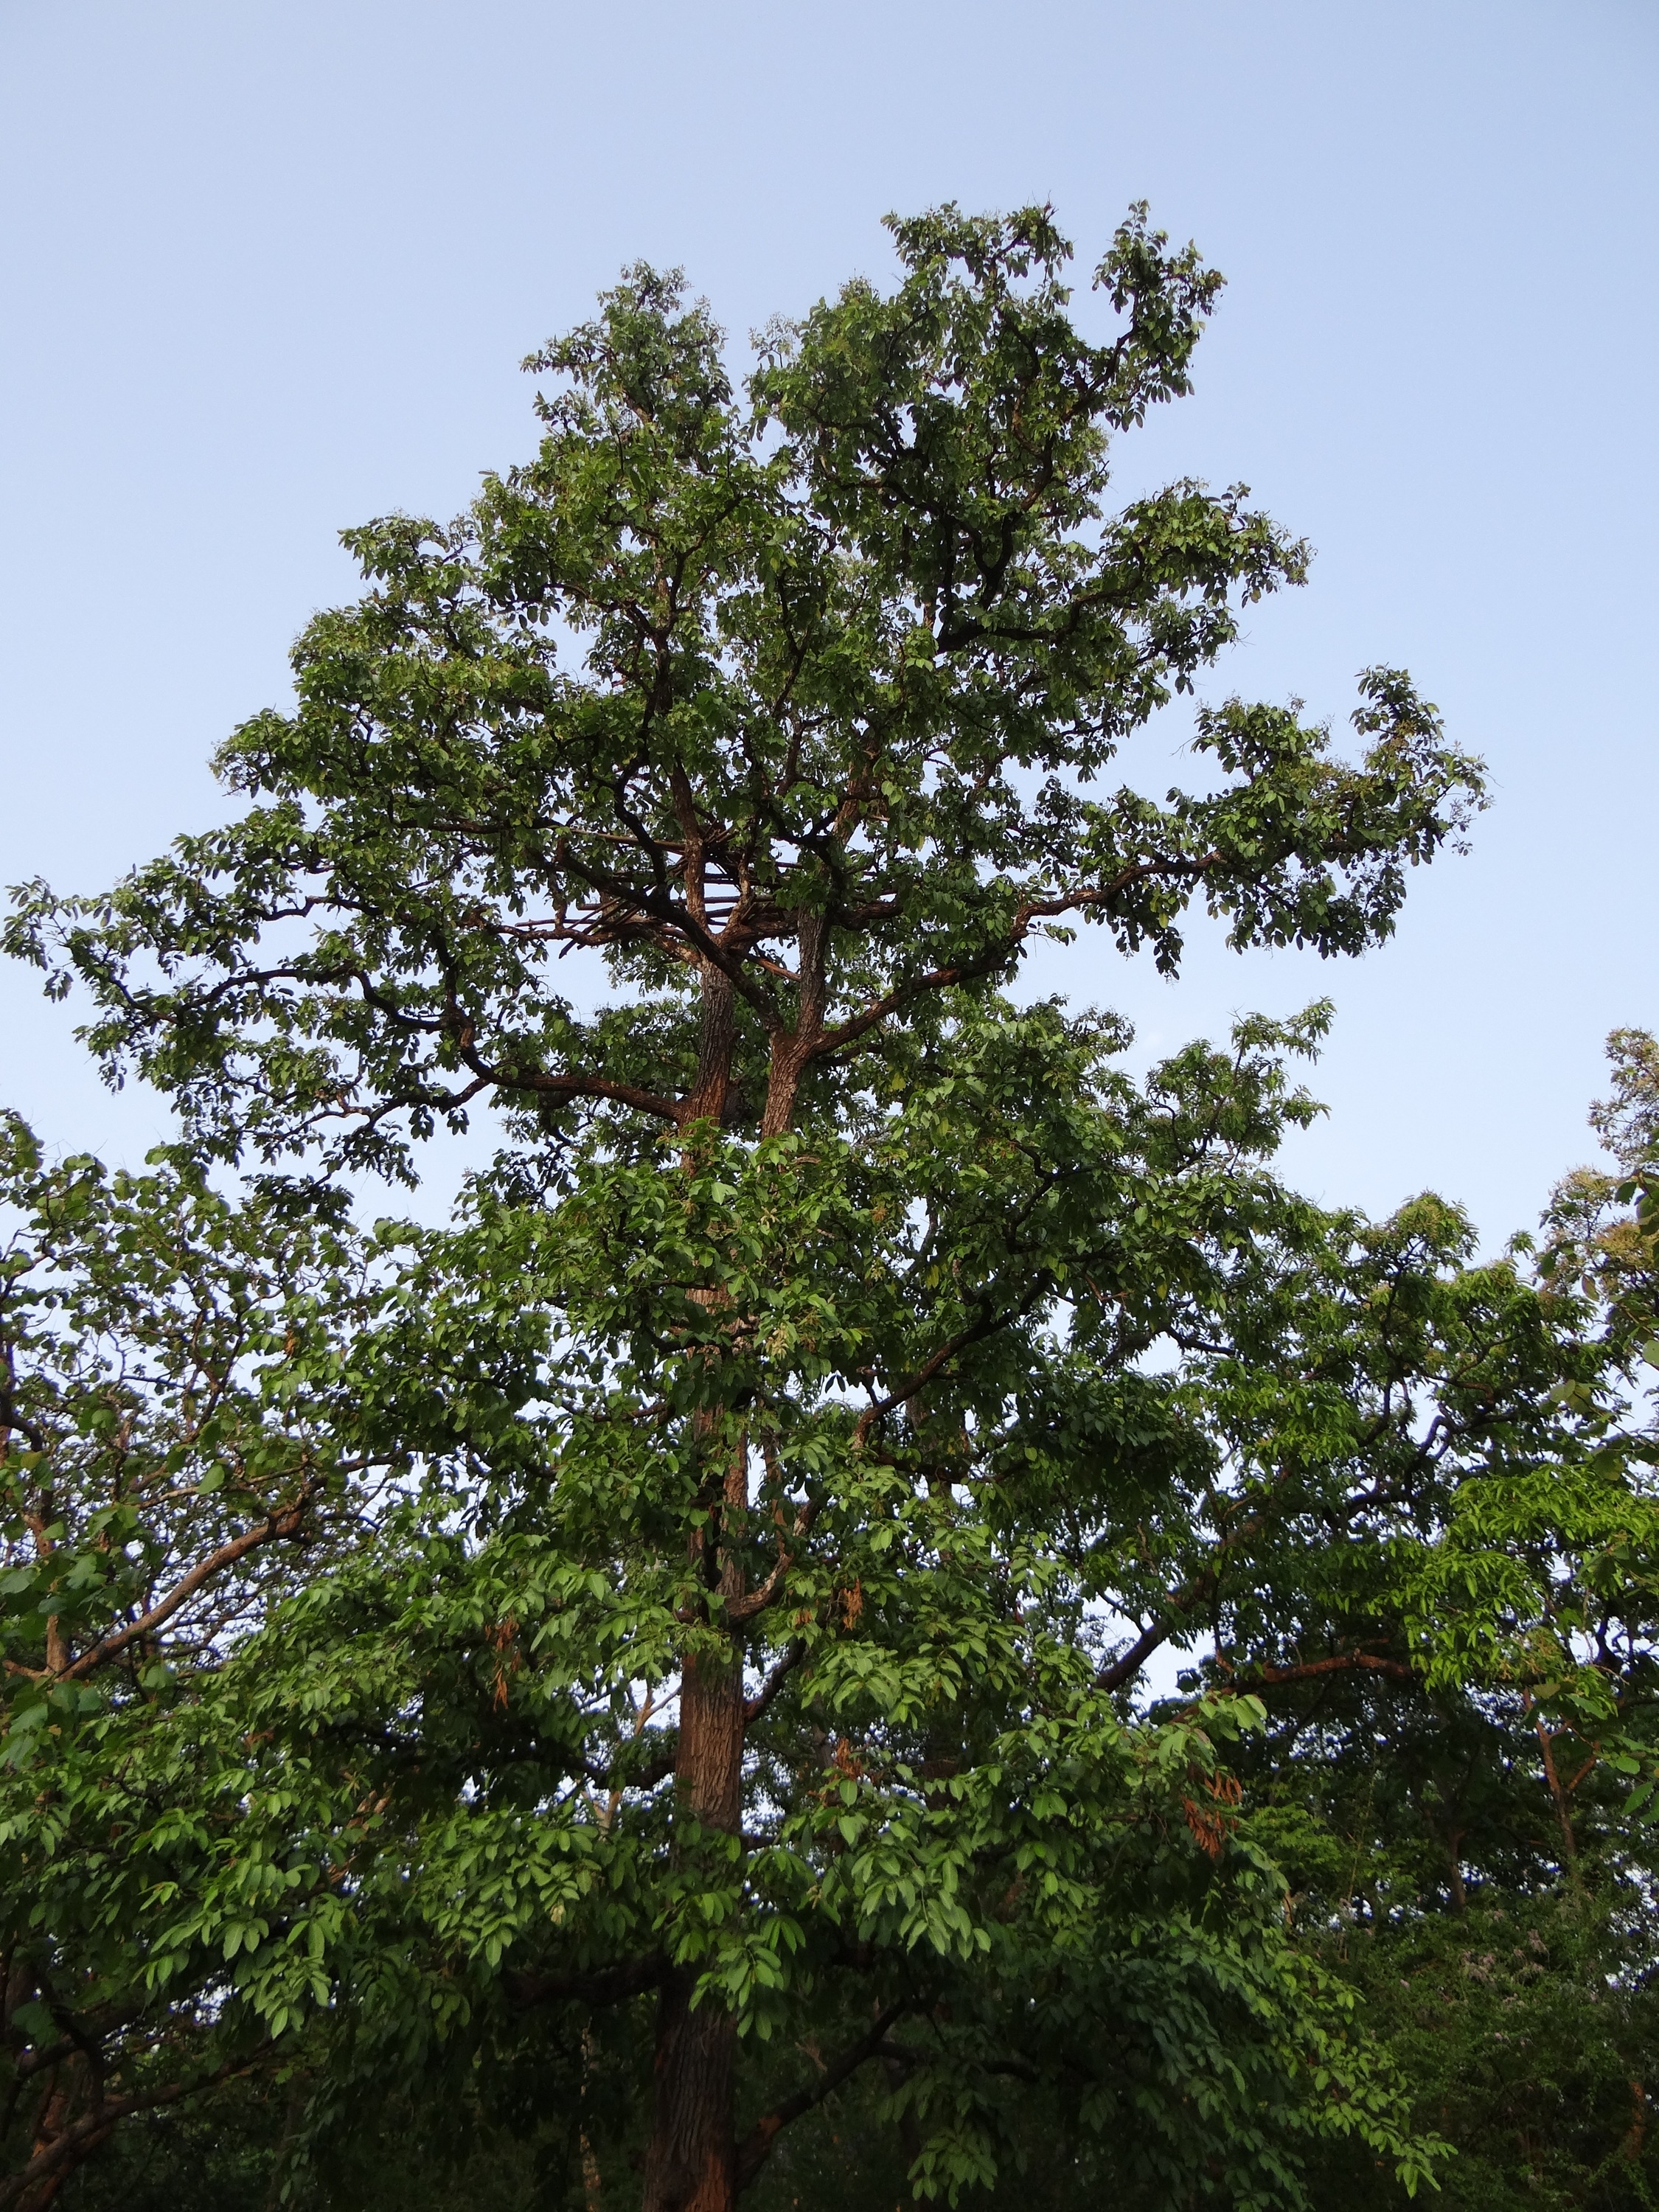
tree, branch, plant, leaf, flower, produce, evergreen, botany, flora, shrub, deciduous, india, ecosystem, karnataka, flowering plant, woody plant, land plant, plane tree family, terminalia arjuna, arjuna, arjun tree